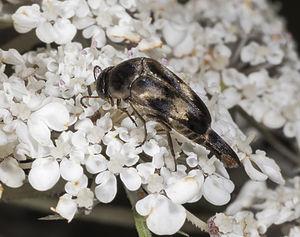
Variimorda villosa est une espèce d'insectes de l'ordre des coléoptères, de la famille des Mordellidae et du genre Variimorda.
Variimorda est un genre d'insectes de l'ordre des coléoptères de la famille des Mordellidae.
Les Mordellidae sont une famille d'insectes de l'ordre des coléoptères, de la super-famille des Tenebrionoidea. Ils sont communément appelés coléoptères sauteurs, du fait de leur mode de fuite devant un prédateur. Cette famille est composée de plus de 1500 espèces